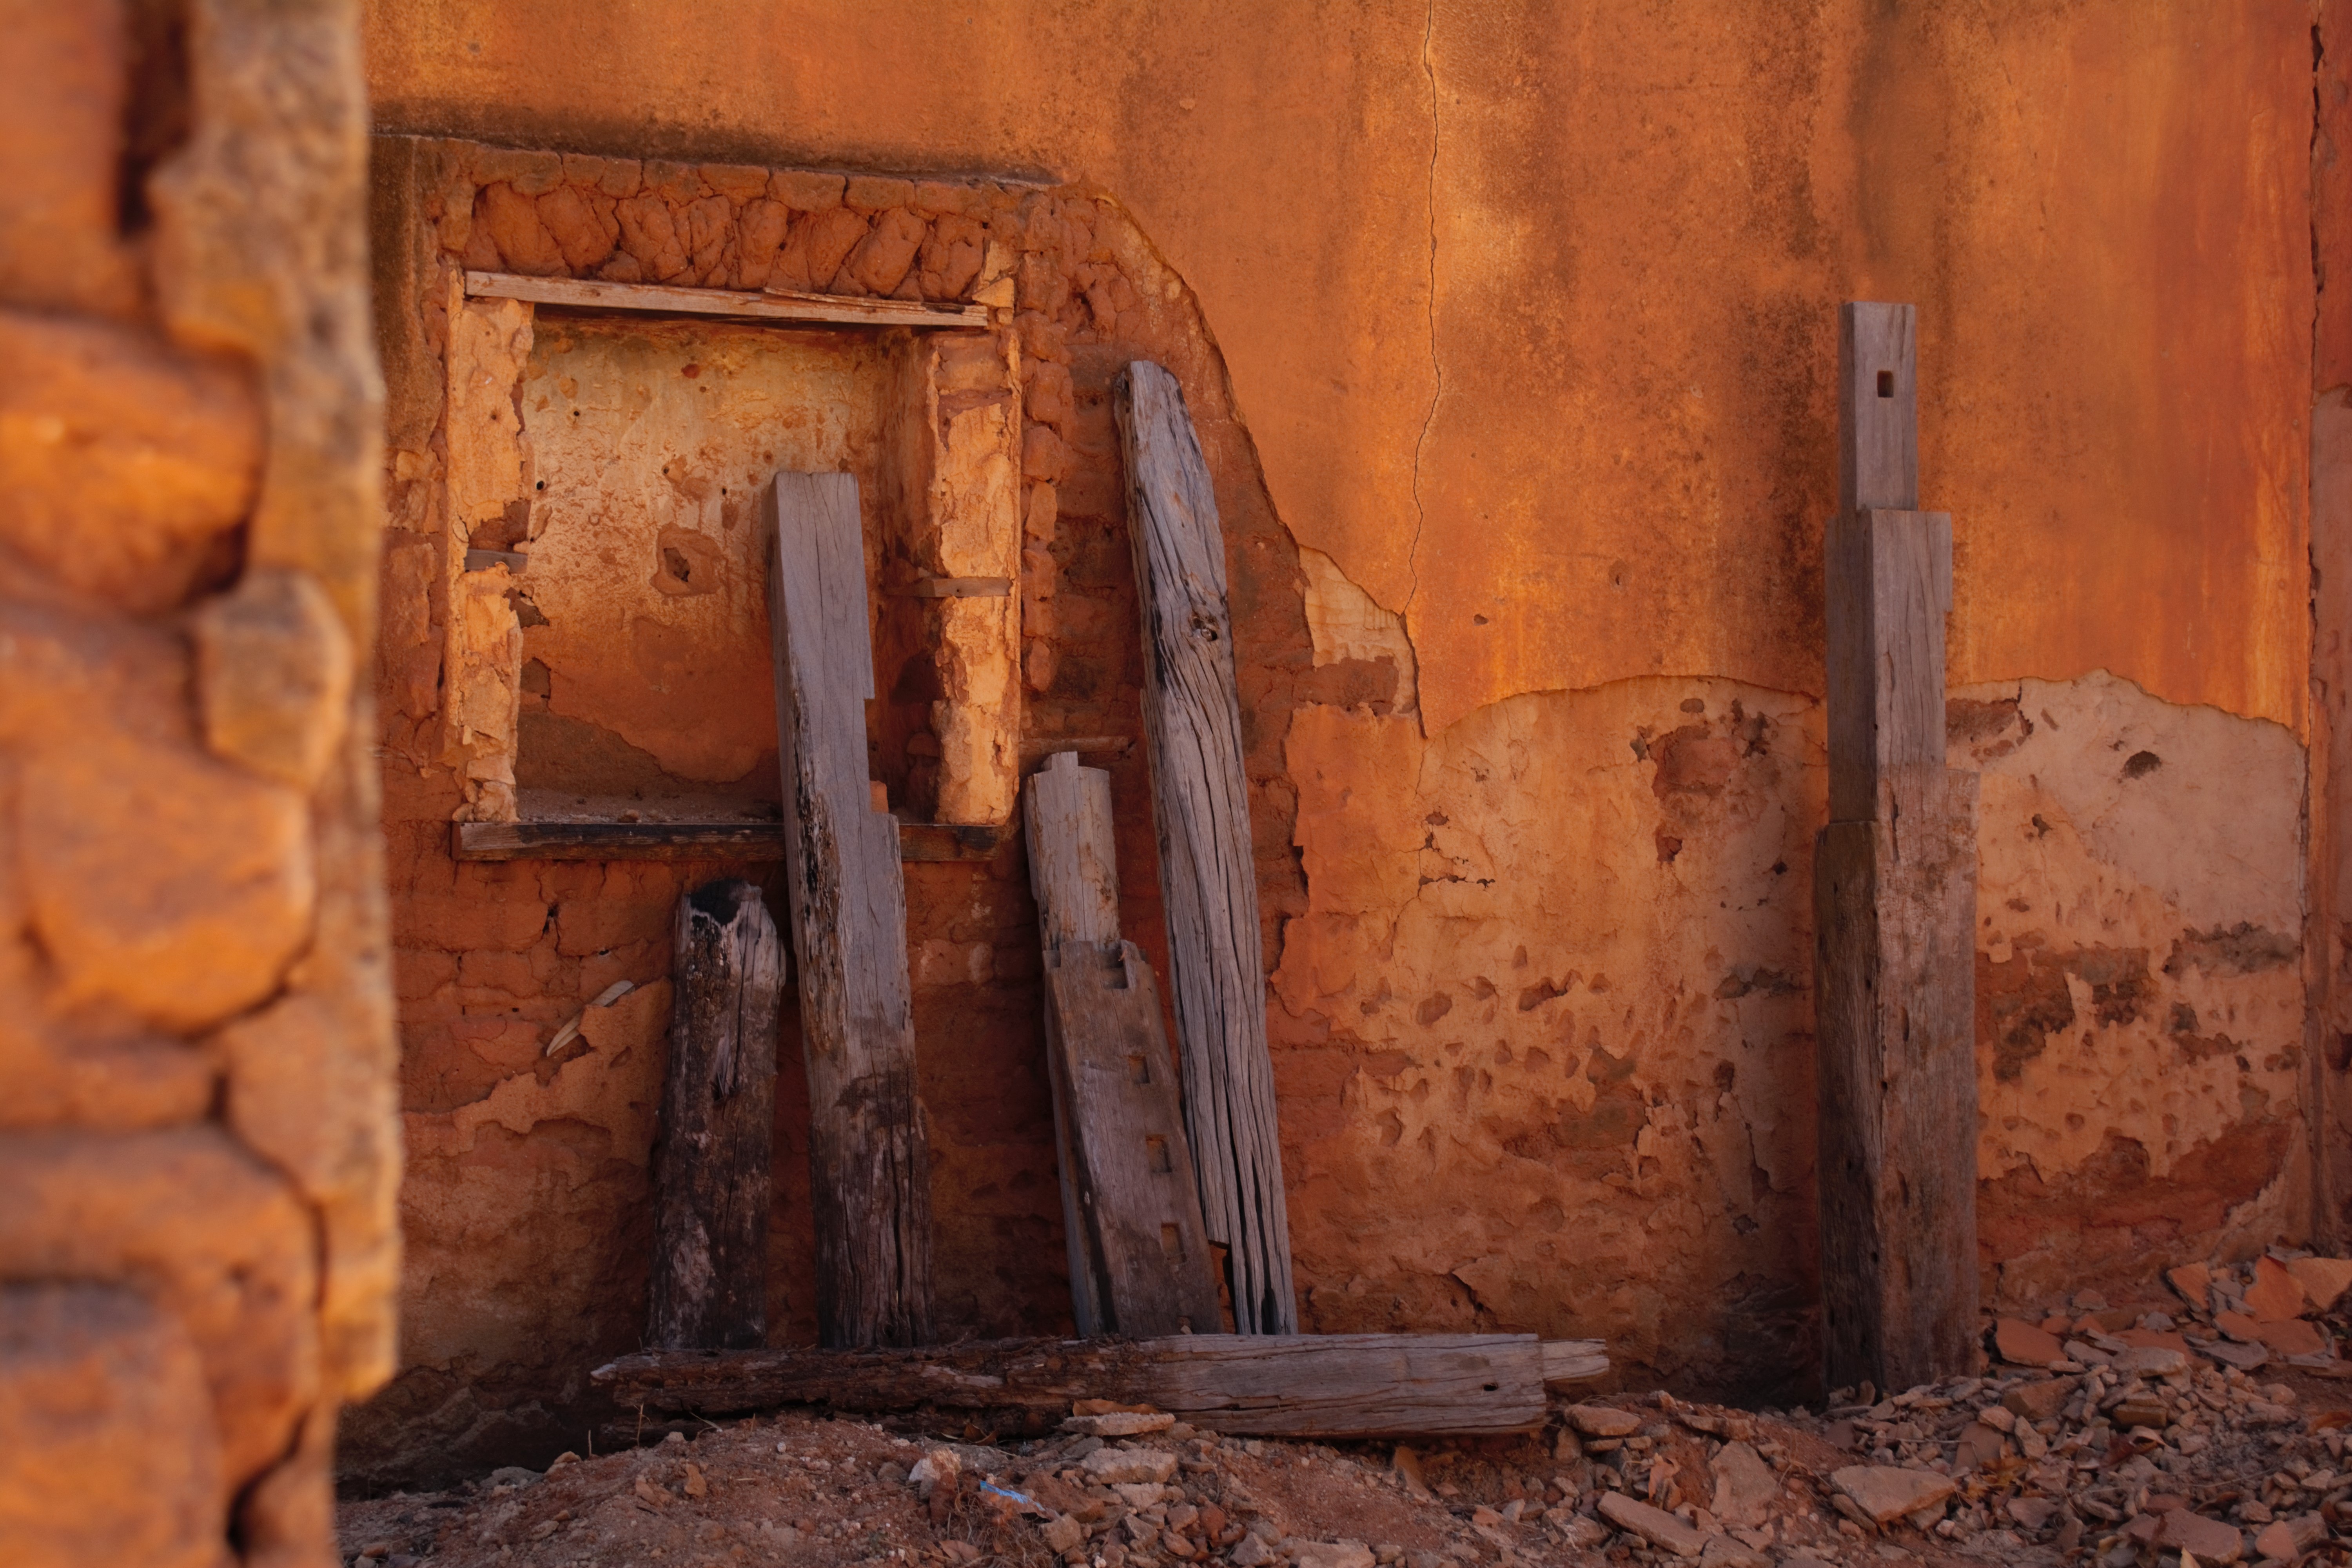
rock, wood, old, wall, formation, arch, ruin, brick, temple, ruins, history, carving, ancient history